Stidham United Methodist Church

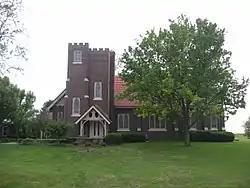
Stidham United Methodist Church, May 2011

Stidham United Methodist Church is a historic Methodist church located at Shadeland, Tippecanoe County, Indiana. It was built in 1912–1913, and is a -story, co-axial plan Gothic Revival style brick building topped by a steeply sloped gable roof. It features a crenellated bell tower with masonry buttresses and an American Craftsman style plain wood portico.